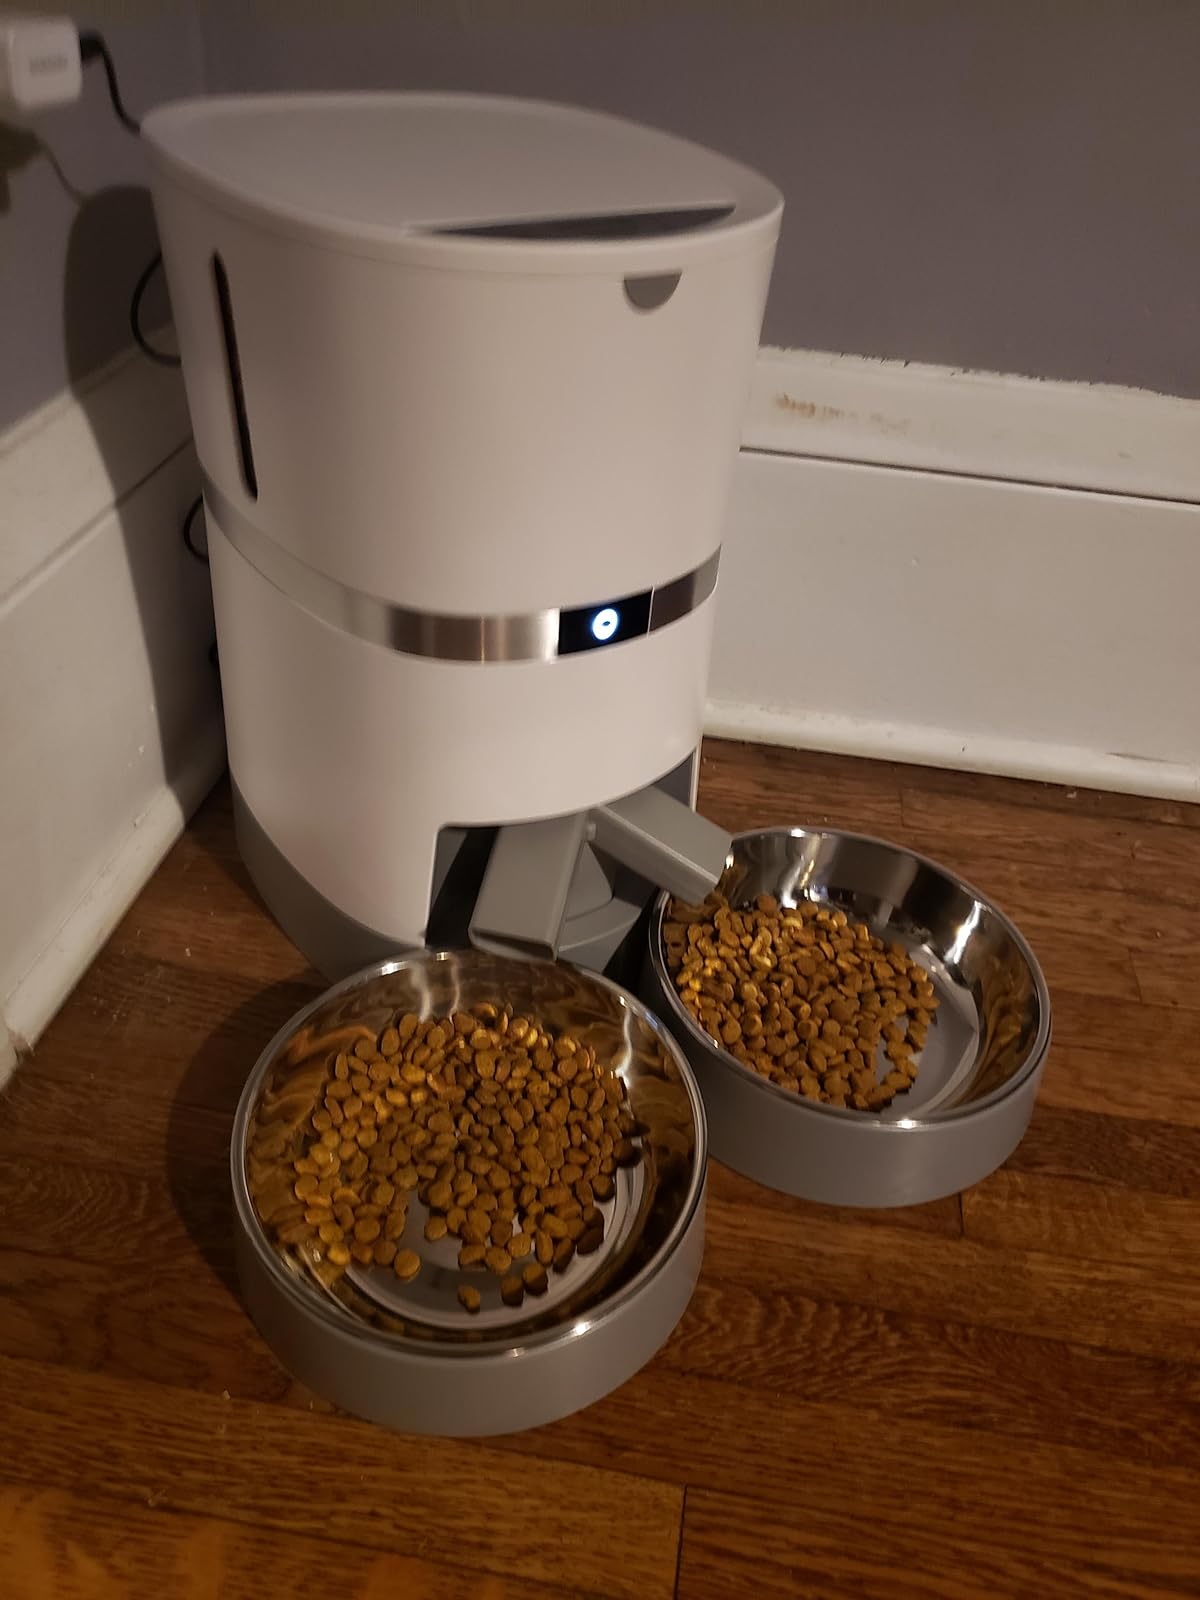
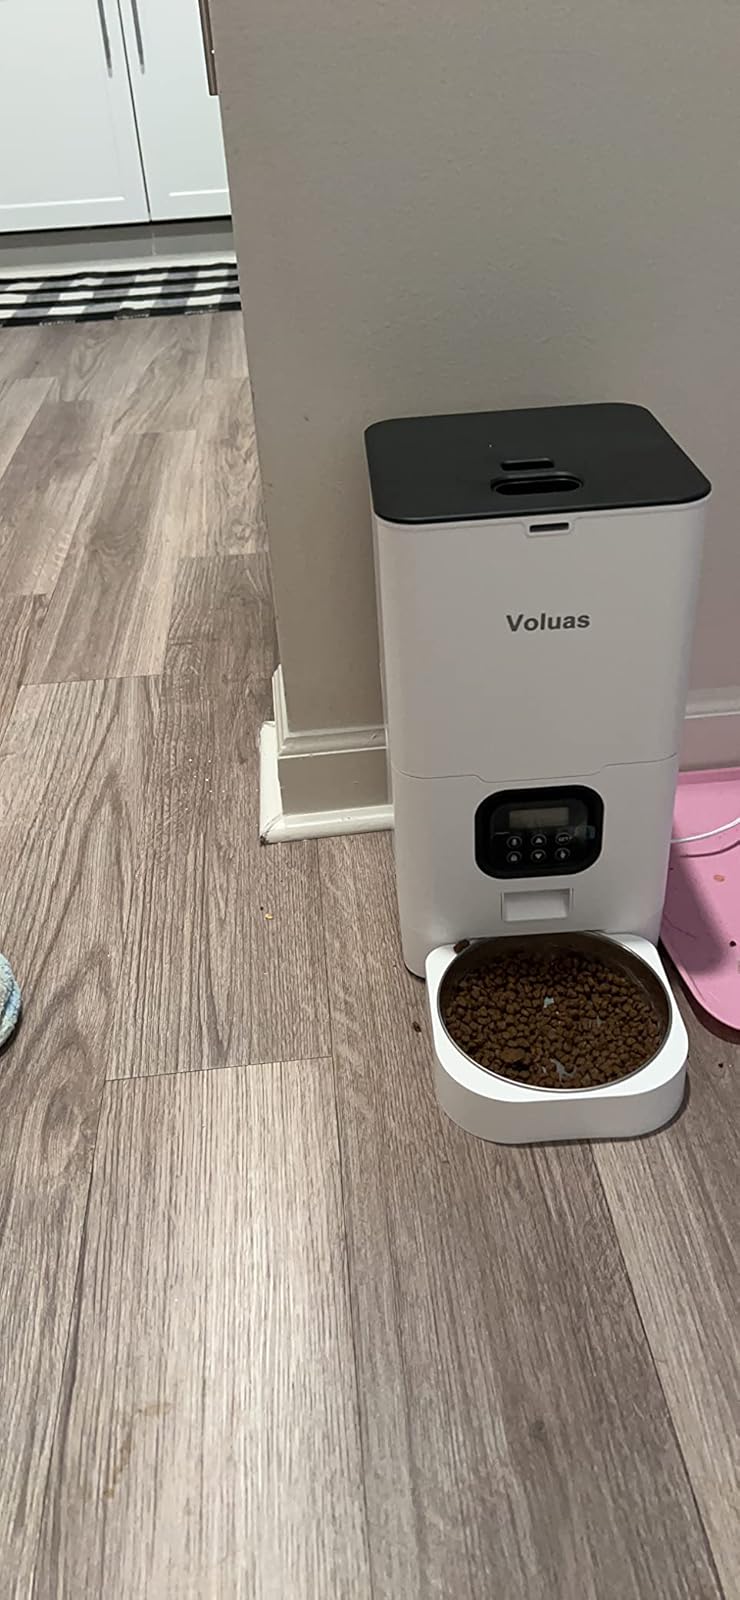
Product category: items_feeder
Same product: no